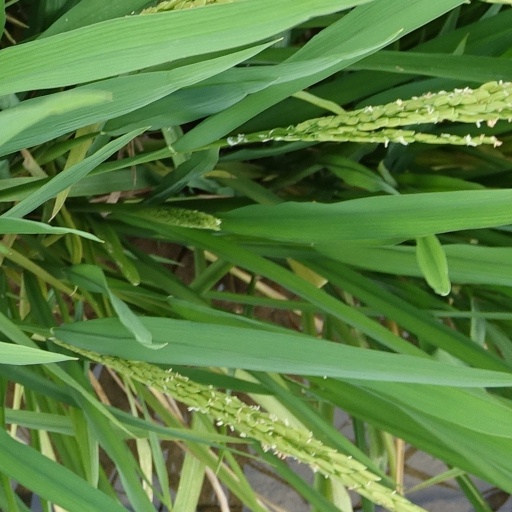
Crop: rice